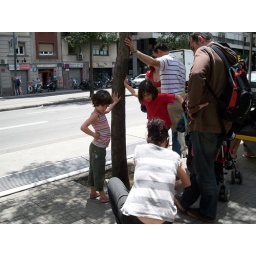
cute little girl waits for bus with her family in Barcelona